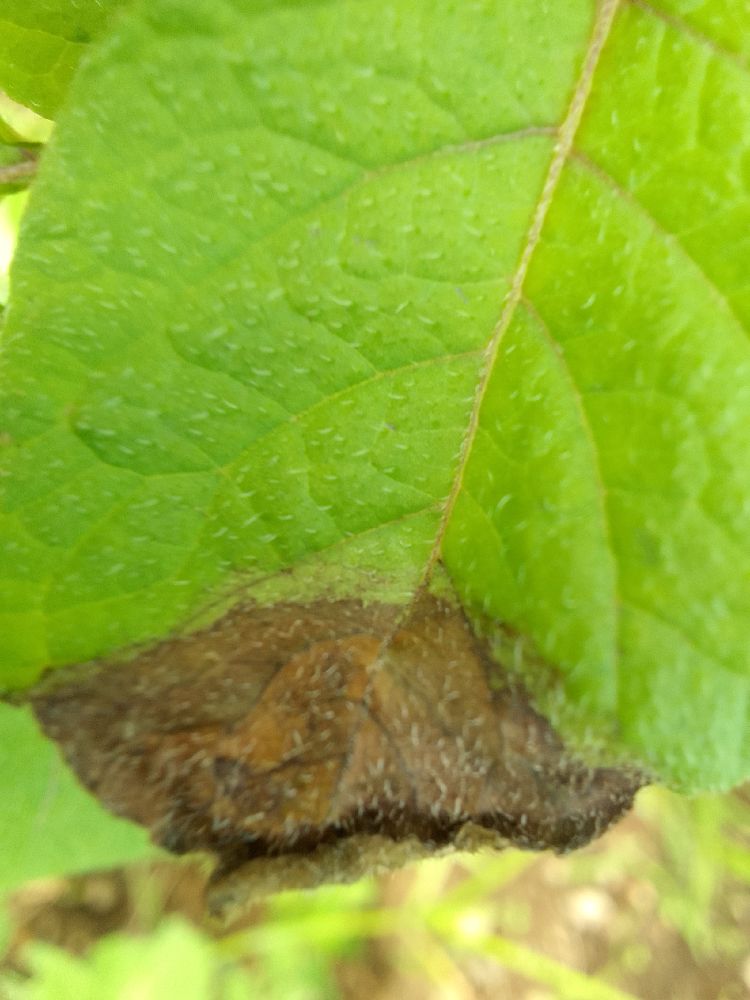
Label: Late blight